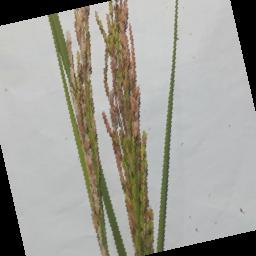
Label: Rice___Neck_Blast